Terrence McNally

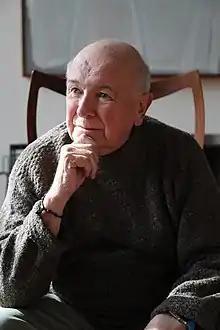
McNally in 2020

Terrence McNally (November 3, 1938 – March 24, 2020) was an American playwright, librettist, and screenwriter. Described as "the bard of American theater" and "one of the greatest contemporary playwrights the theater world has yet produced," McNally was the recipient of five Tony Awards. He won the Tony Award for Best Play for "Love! Valour! Compassion!" and "Master Class" and the Tony Award for Best Book of a Musical for "Kiss of the Spider Woman" and "Ragtime," and received the 2019 Tony Award for Lifetime Achievement. He was inducted into the American Theater Hall of Fame in 1996, and he also received the Dramatists Guild Lifetime Achievement Award in 2011 and the Lucille Lortel Lifetime Achievement Award. In 2018, he was inducted into the American Academy of Arts and Letters, the highest recognition of artistic merit in the United States. His other accolades included an Emmy Award, two Guggenheim Fellowships, a Rockefeller Grant, four Drama Desk Awards, two Lucille Lortel Awards, two Obie Awards, and three Hull-Warriner Awards.